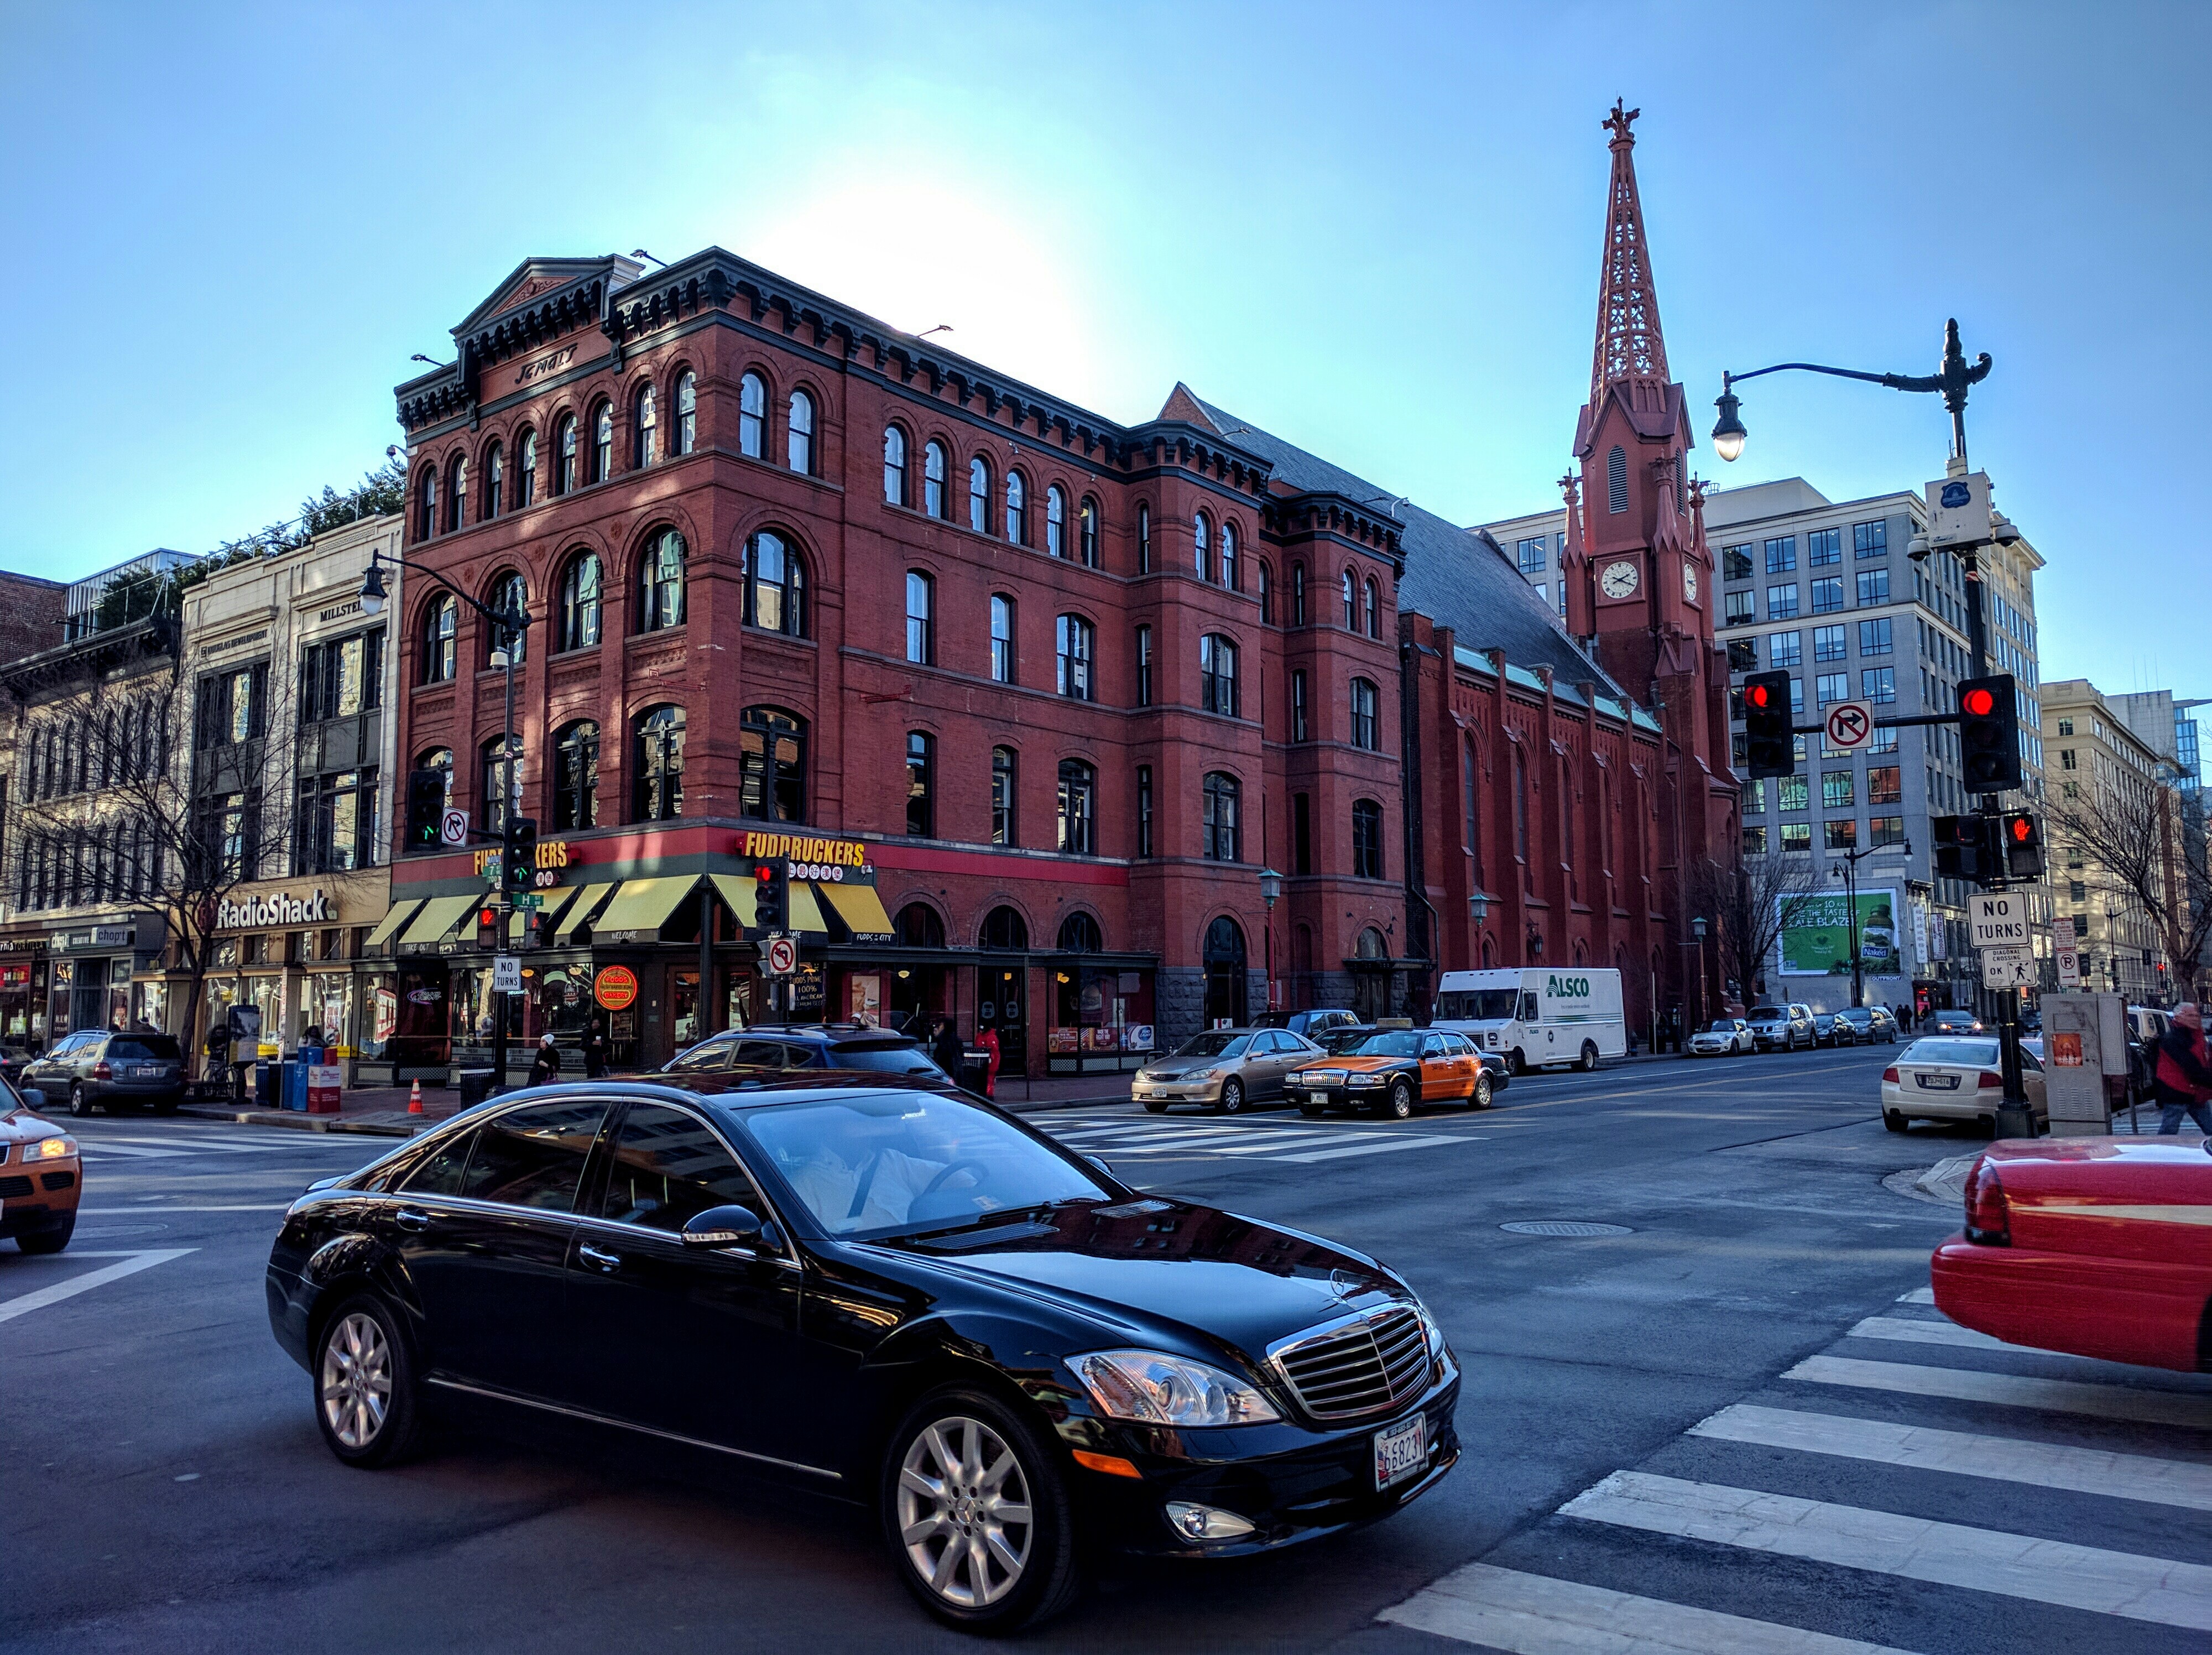
road, street, car, cityscape, vehicle, sports car, supercar, automobile make, luxury vehicle